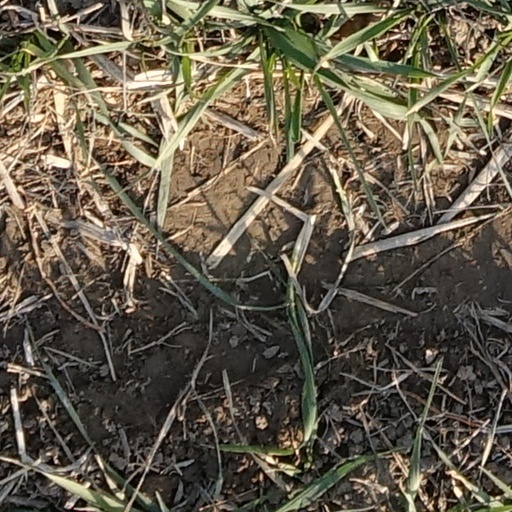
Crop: wheat